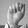
ASL letter: A